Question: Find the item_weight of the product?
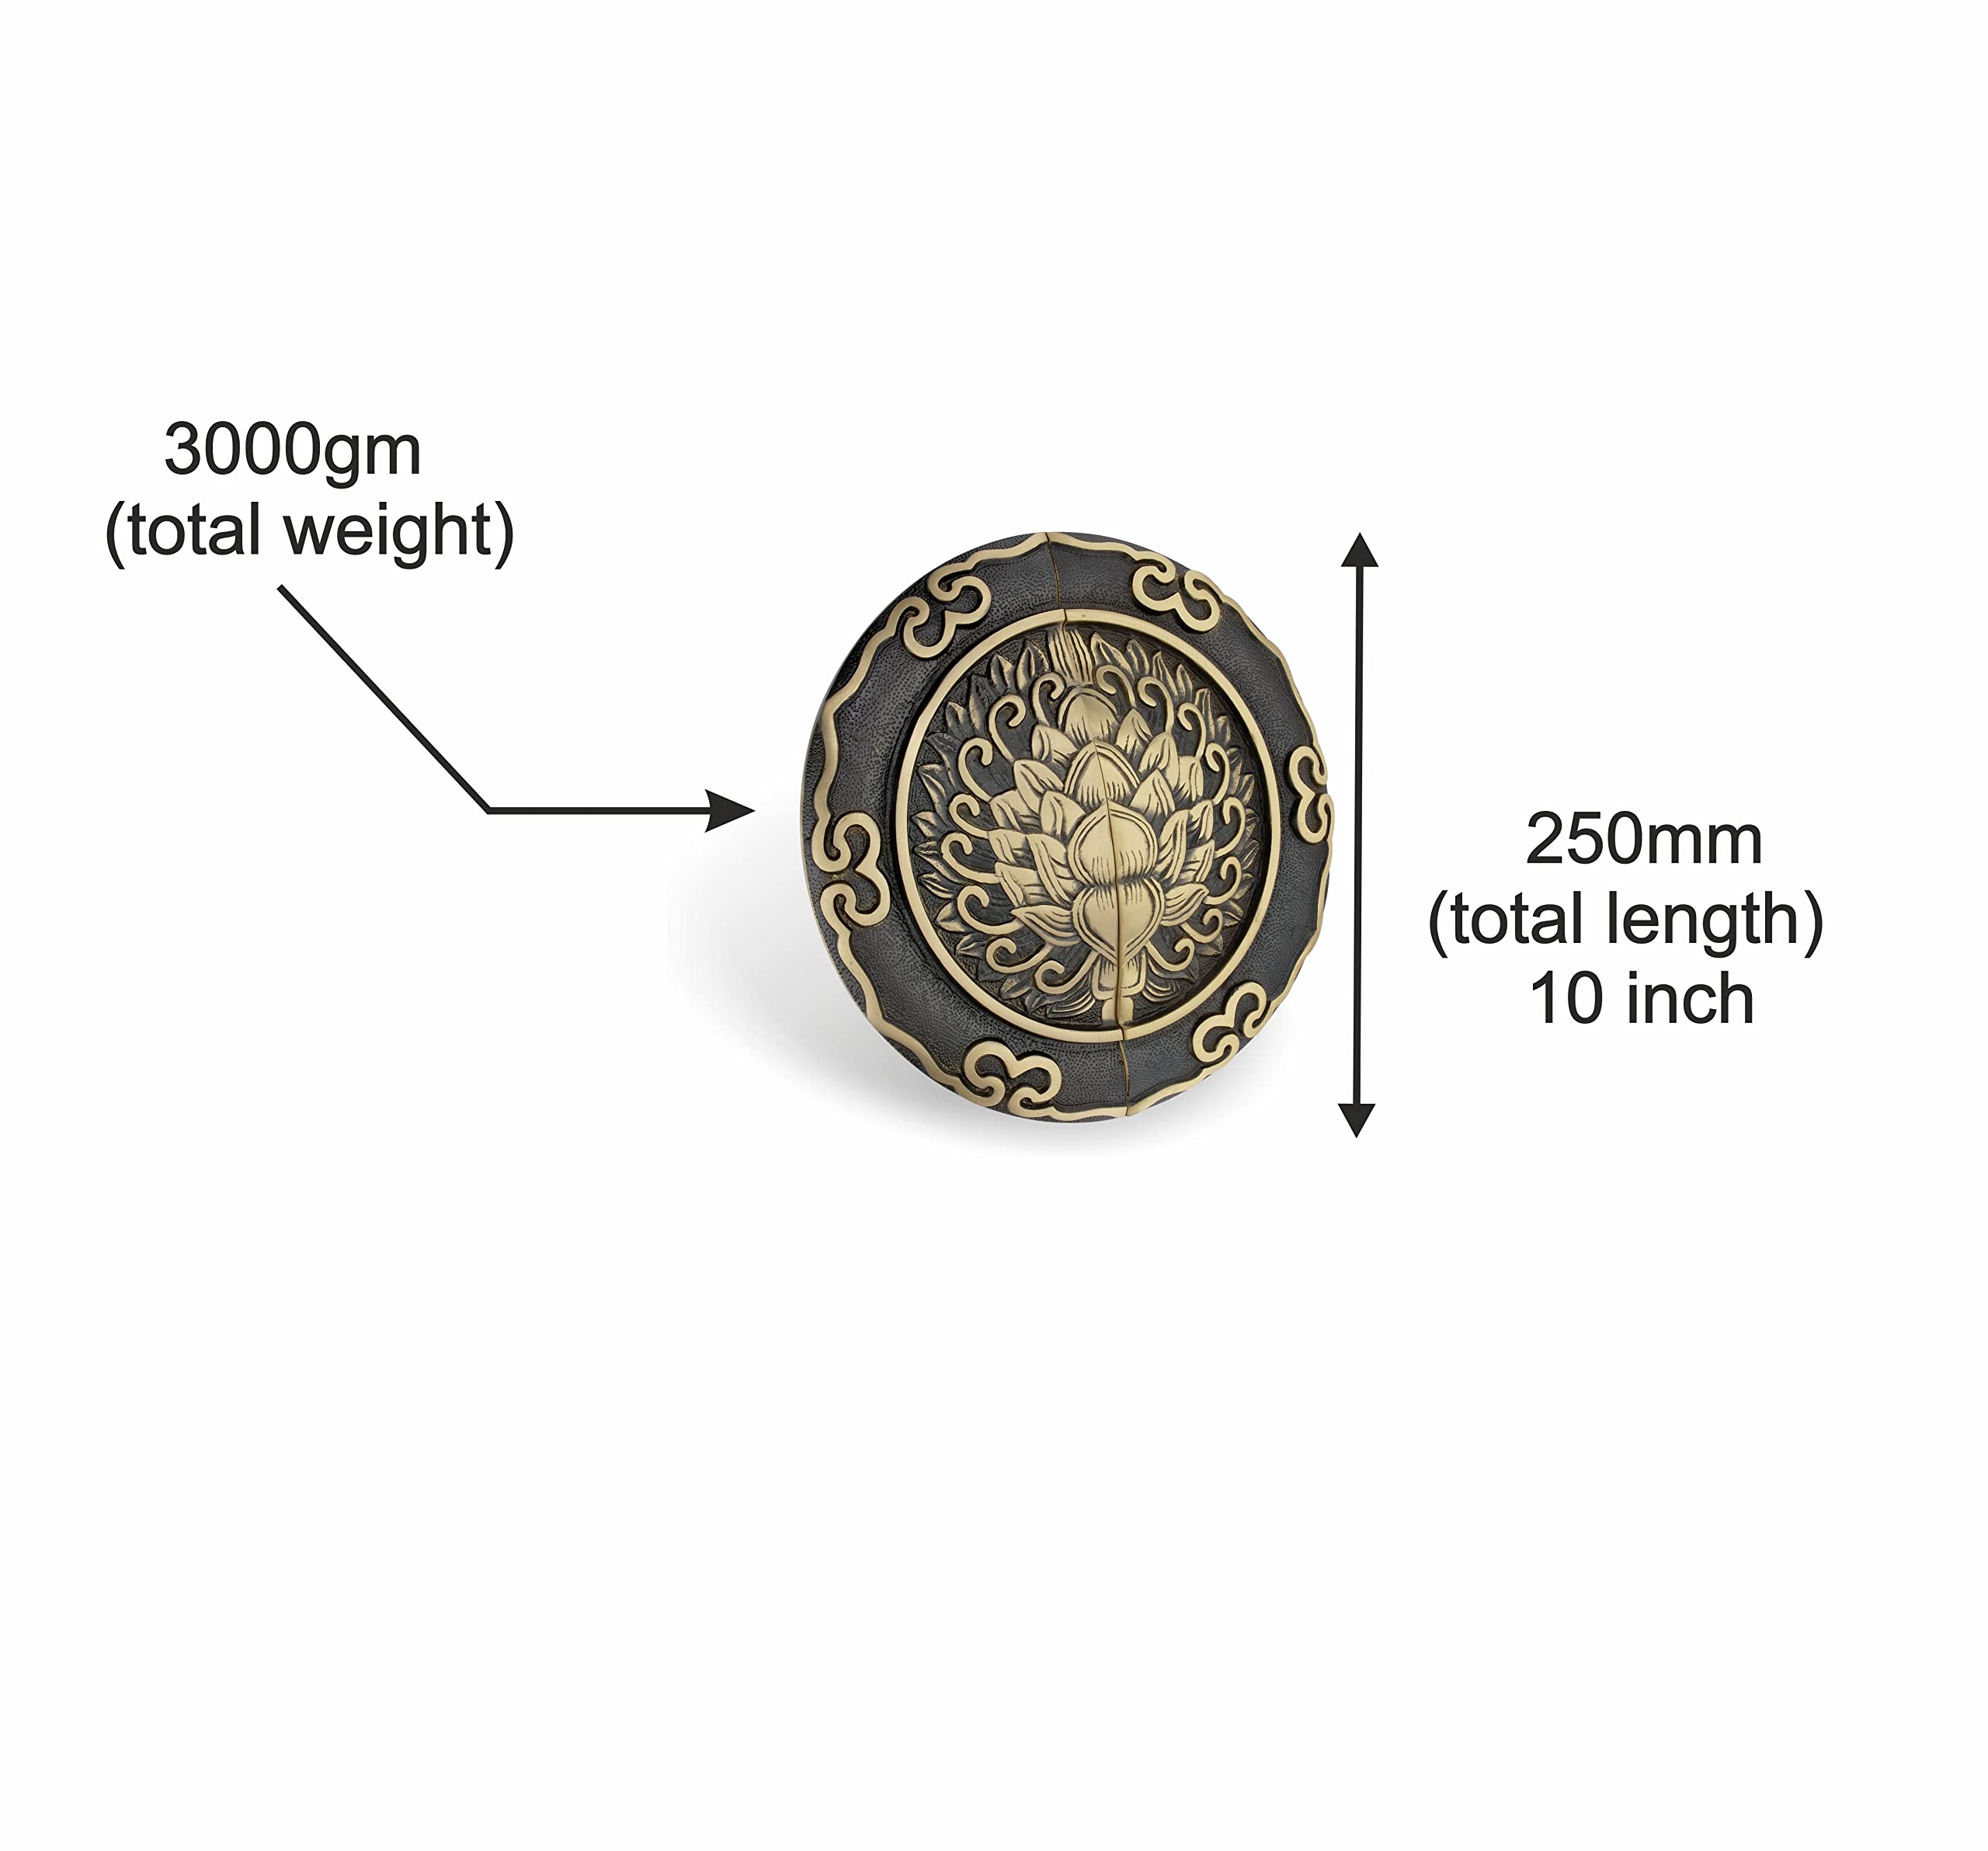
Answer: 3000.0 gram